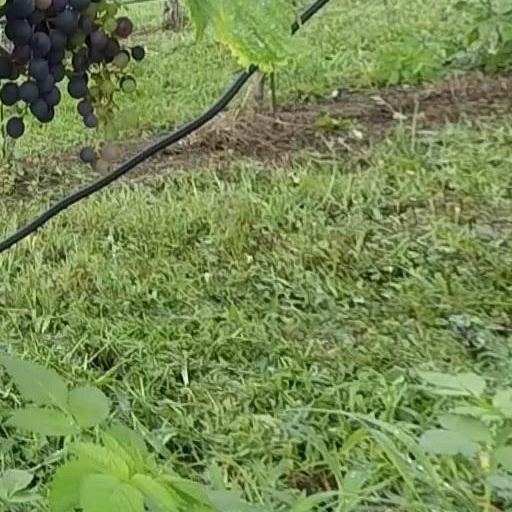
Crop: grape